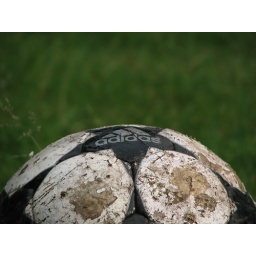
Focusing on the ball showing the details scuffs and scratches with the blurred grass in the background